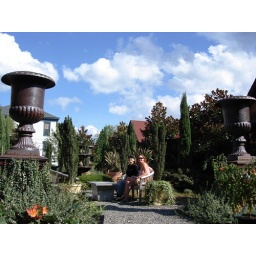
under the blue sky